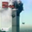
Label: skyscraper